History of the constitution of the United Kingdom

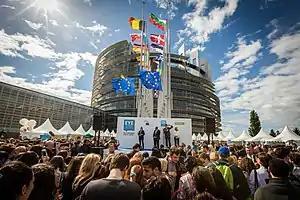
With the European Communities Act 1972, the UK became a member of the European Union, with representation in the European Parliament. This is "not merely an economic union" but is intended to "ensure social progress and seek the constant improvement of the living and working conditions of their peoples".

The unified kingdom of Alba retained some of the ritual aspects of Pictish and Scottish kingship. These can be seen in the elaborate ritual coronation at the Stone of Scone at Scone Abbey.